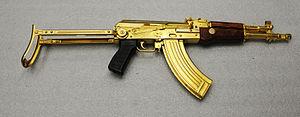
Pour faire face aux besoins en armes légères de la guerre Iran-Irak, l'armée irakienne fit produire par ses arsenaux nationaux une famille de deux fusils d'assaut et un fusil de précision nommé Tabuk. Ces armes dérivent du Zastava M70 avec l'assistance technique et les brevets du fabricant initial Zastava Arms.